Vallée-Jonction

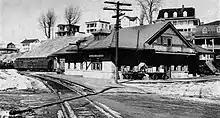
The station, in 1945.

In 1881, the Lévis and Kennebec Railway opened a train station between Sainte-Marie and Saint-Joseph-de-Beauce named Beauce-Jonction. When the Quebec Central Railway bought it in 1882, Beauce-Jonction became one of the most important train stations on the Lévis-Sherbrooke line.